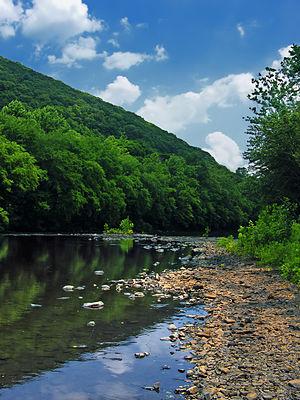
West Brunswick Township est un township situé au sud du comté de Schuylkill, en Pennsylvanie, aux États-Unis. En 2010, il comptait une population de 3 327 habitants.